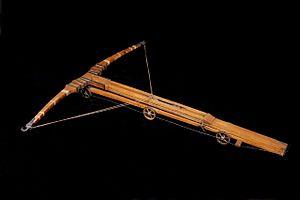
L'Arbalète géante est une arme de trait imaginée par le peintre et inventeur florentin Léonard de Vinci et dont les dessins figurent dans le Codex Atlanticus. Ce projet ne fut jamais mis en œuvre mais diverses maquettes en ont été réalisées par la suite et se trouvent dans des musées consacrés à l'artiste.